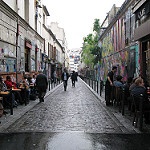
Label: street